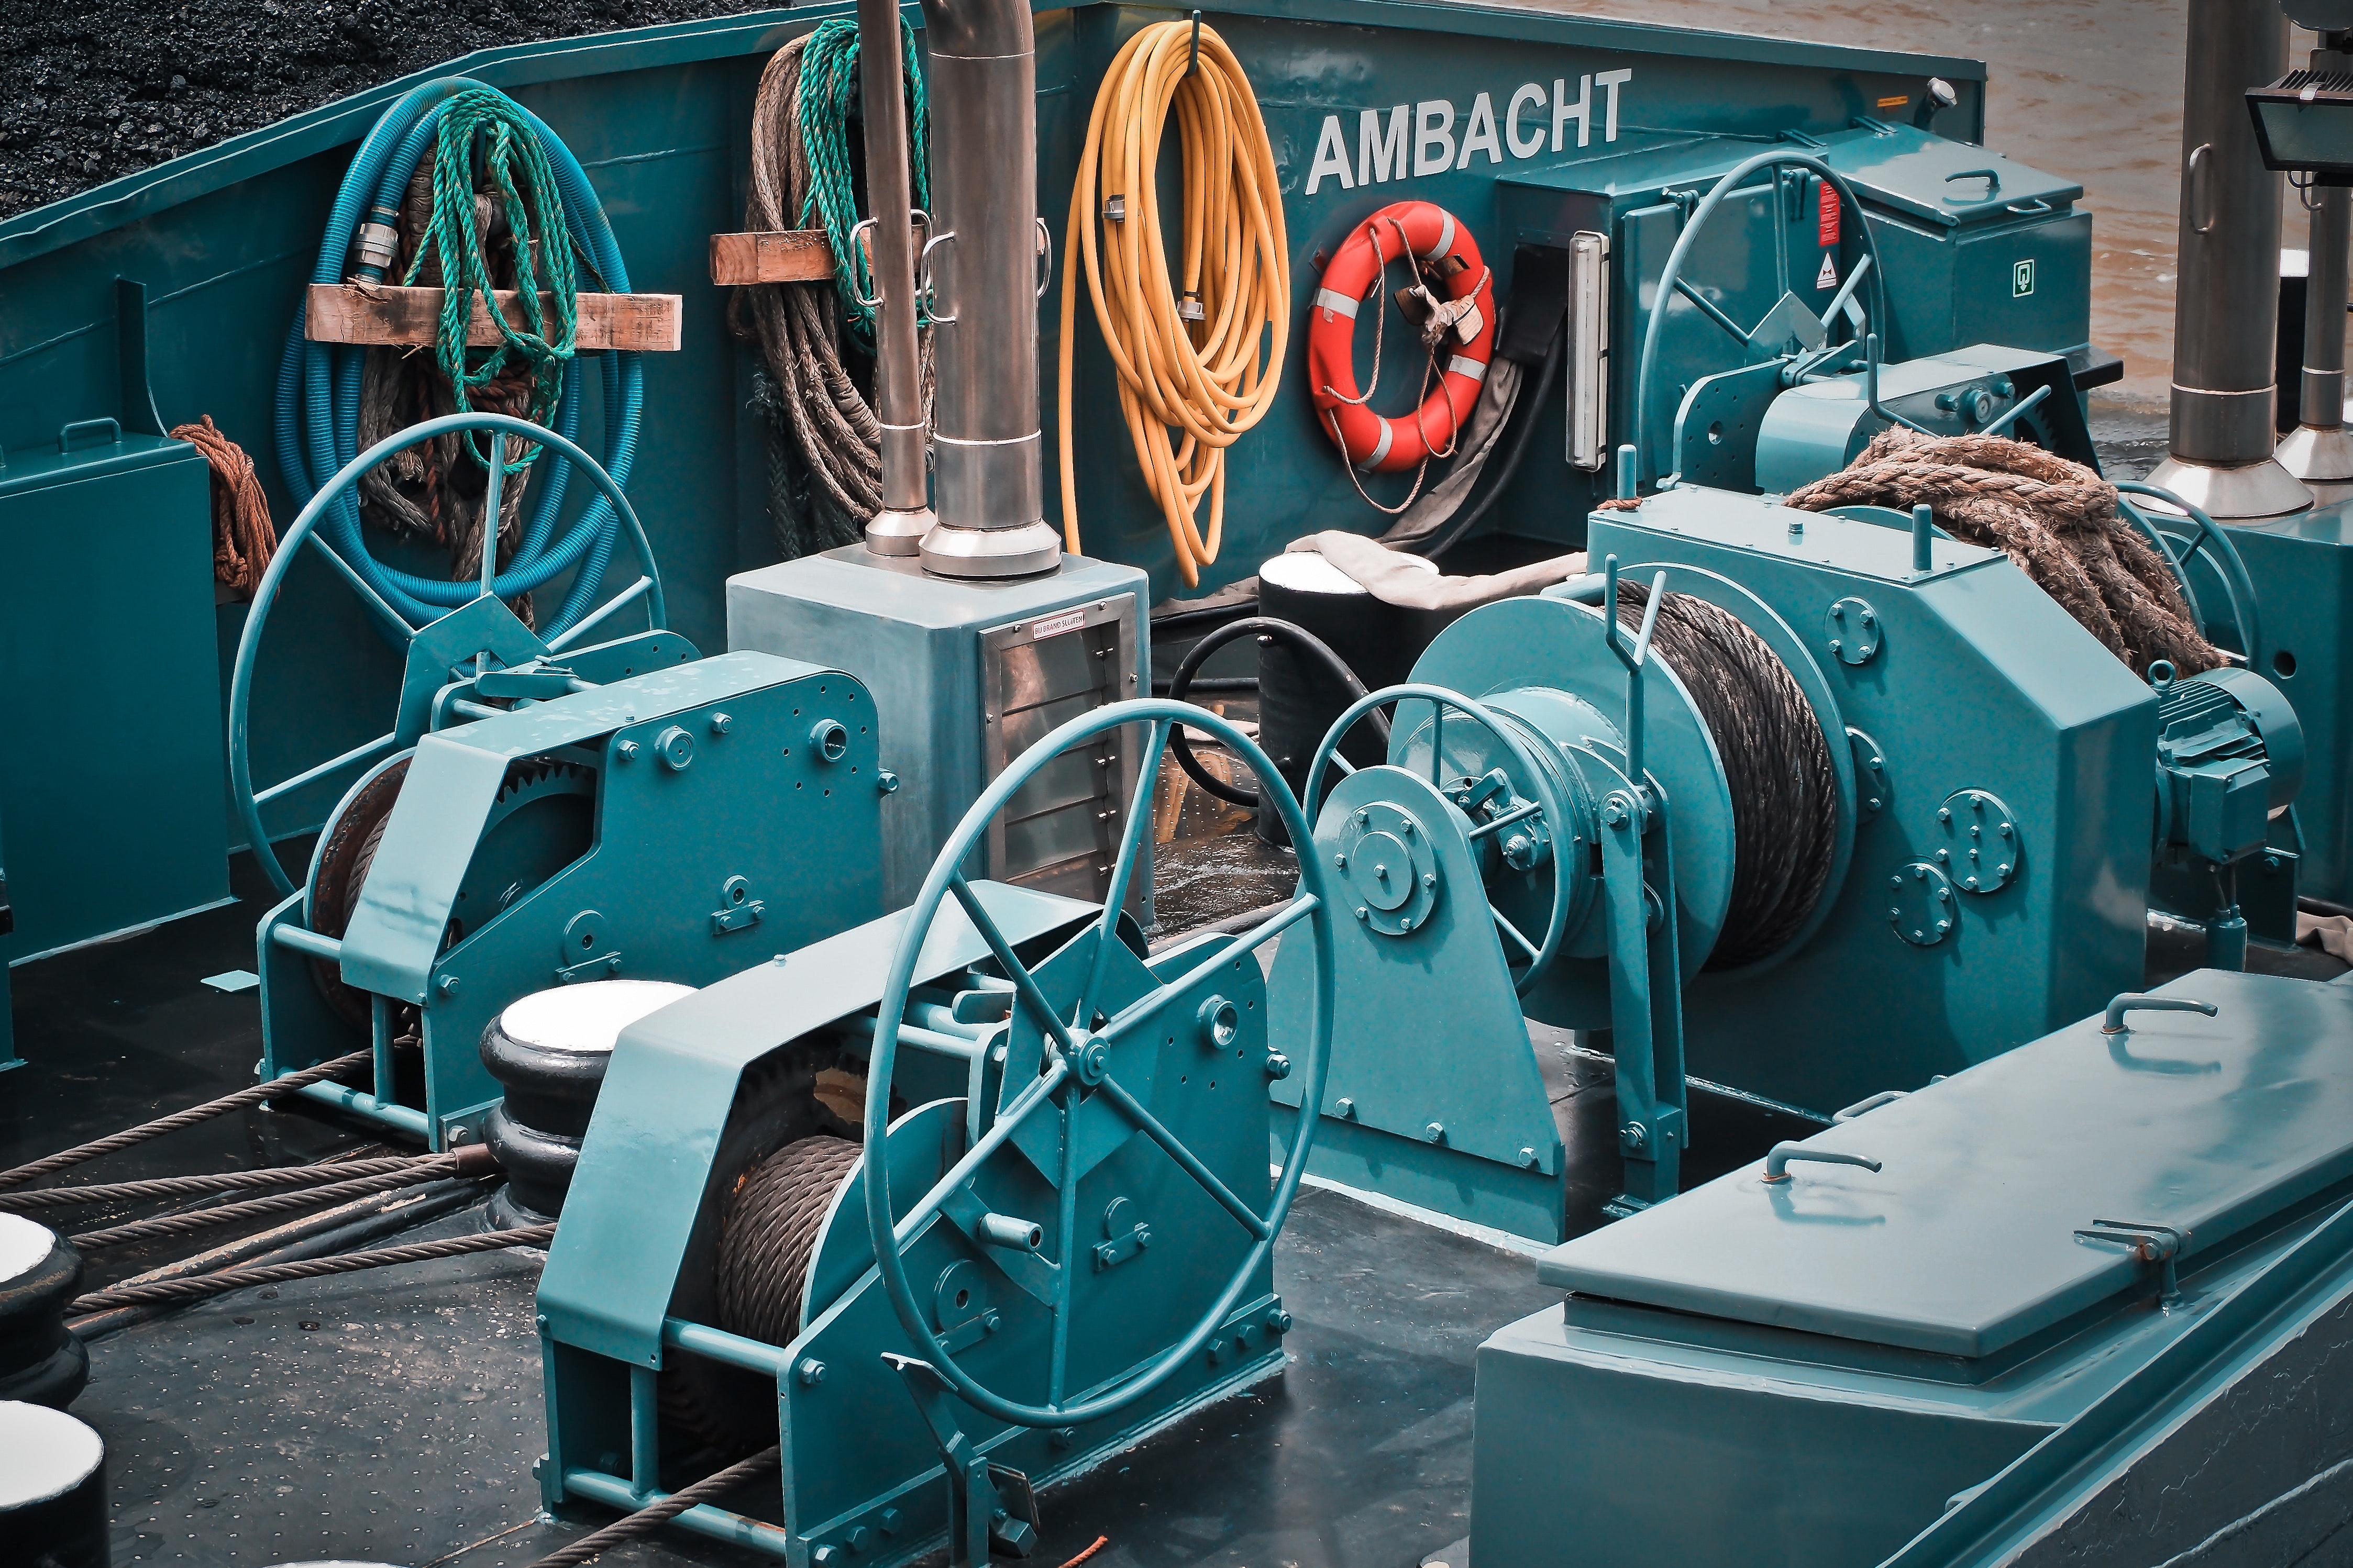
machine, gas, vehicle, wheel, metal